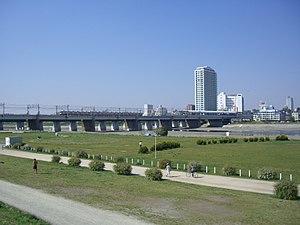
La ligne Tōkyū Den-en-toshi est une ligne ferroviaire de la compagnie privée Tōkyū dans la région de Kantō au Japon. Elle relie la gare de Shibuya à Tokyo à celle de Chūō-Rinkan dans la préfecture de Kanagawa. C'est une ligne avec un fort trafic de trains de banlieue.